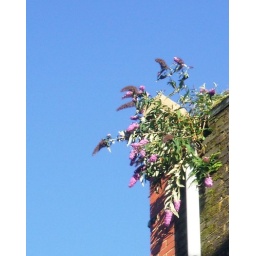
Just had to post this - yes that is a blue sky in Stoke summer 2007!